Hawkwood (Gordonsville, Virginia)

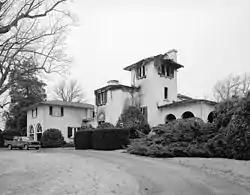
Hawkwood after the 1982 fire, HABS photo, 1985

Hawkwood is an Italianate-villa style country house near Gordonsville, Virginia, United States. It was designed by architect Alexander Jackson Davis of New York in 1851 for Richard Overton Morris of the locally prominent Morris family, and was completed in 1855. The house, which has also been described as being in the Italian Villa style, is one of only two Davis designs in that style which have not been substantially altered.